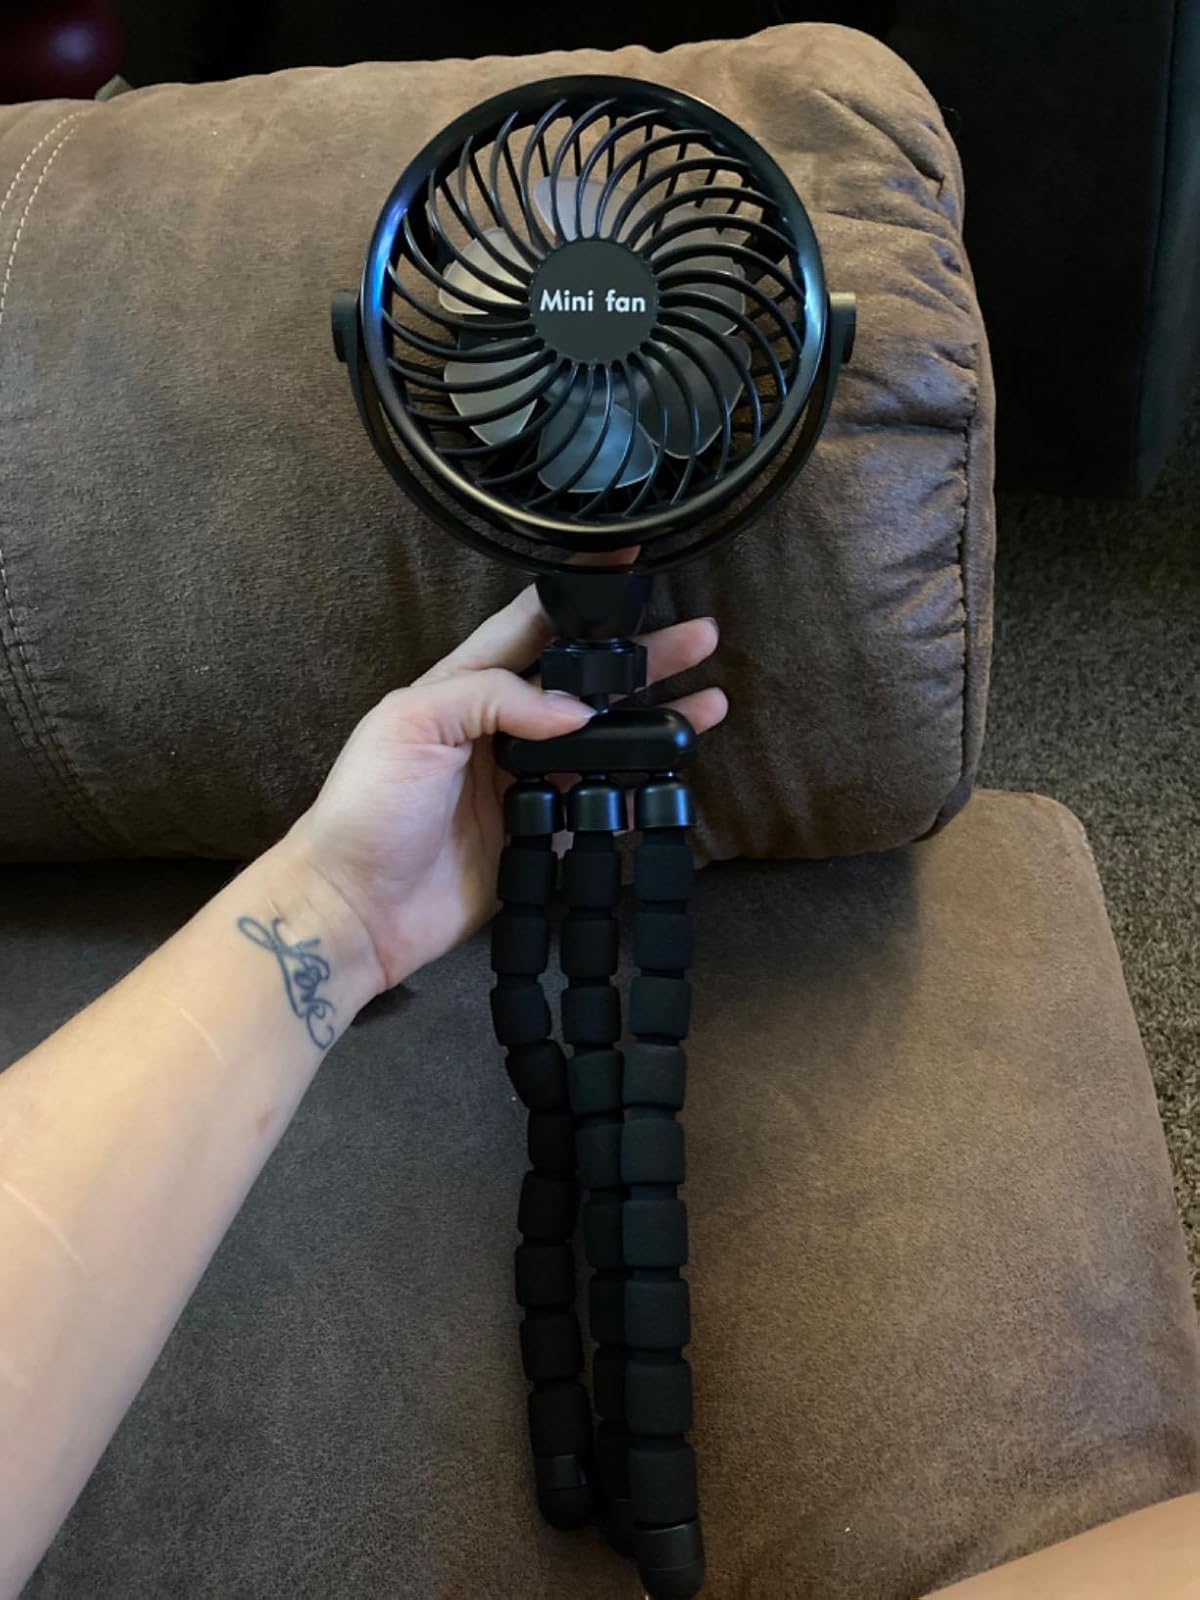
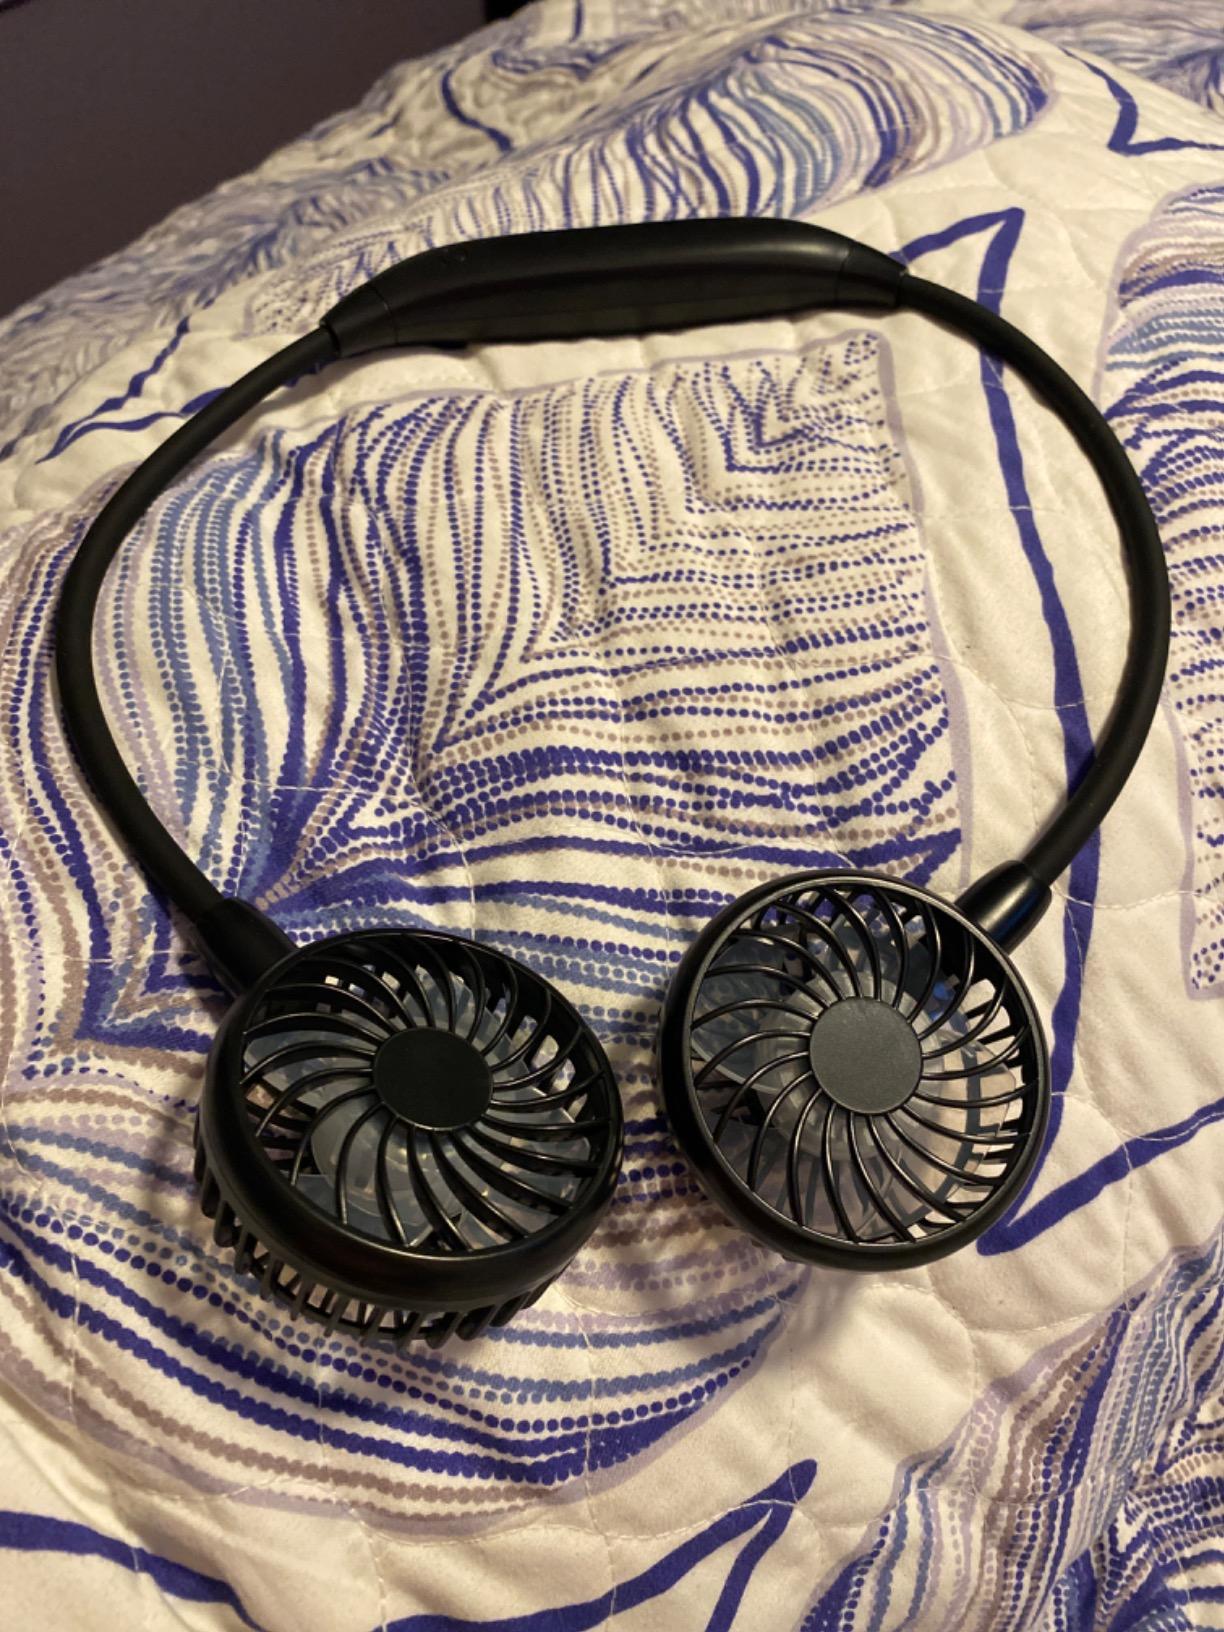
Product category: fan
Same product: no